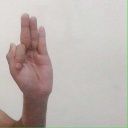
अक्षर: फ